Palm Springs, California

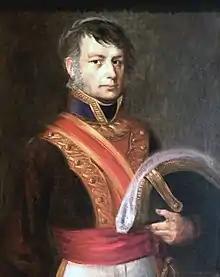
Californio soldier and explorer José María Estudillo was the first to note the existence of hot springs within the area of what is Palm Springs.

As of 1821 Mexico was independent of Spain, and in March 1823, the Mexican Monarchy ended. That same year (in December) Mexican diarist José María Estudillo and Brevet Captain José Romero were sent to find a route from Sonora to Alta California; on their expedition, they first recorded the existence of "Agua Caliente" at Palm Springs, California. With the Treaty of Guadalupe Hidalgo after the Mexican-American War, the region became part of the United States in 1848.